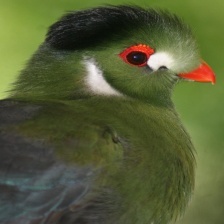
Species: WHITE CHEEKED TURACO
Scientific name: TAURACO LEUCOTIS